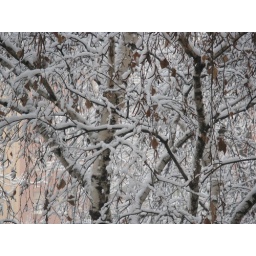
Snow on bare trees in winter